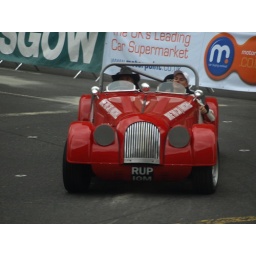
taken from our table in the count house